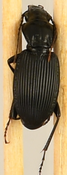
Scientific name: Pterostichus lachrymosus
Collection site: Mountain Lake Biological Station NEON (MLBS), plot MLBS_011